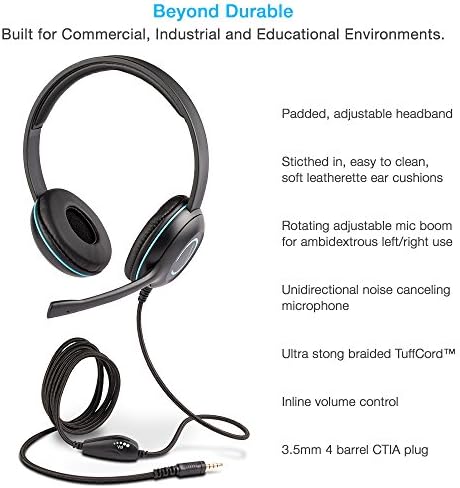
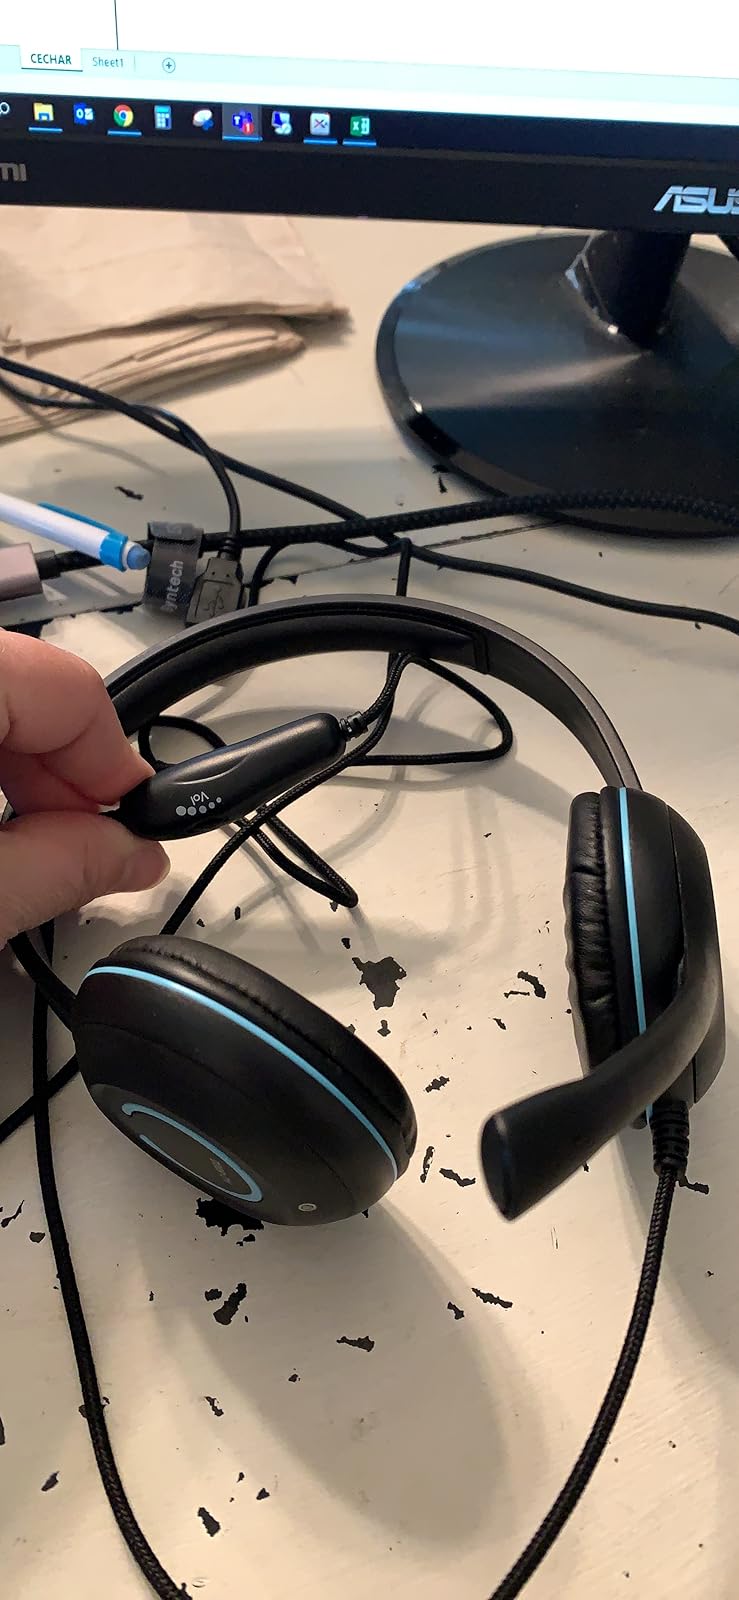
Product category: headphones
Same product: yes